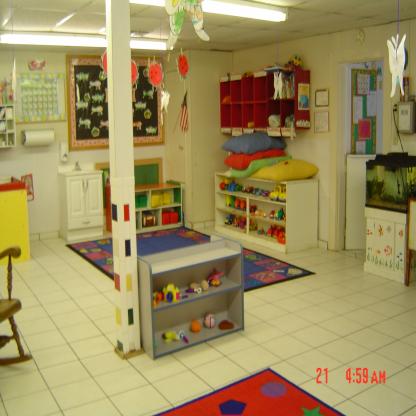
Scene: Indoor